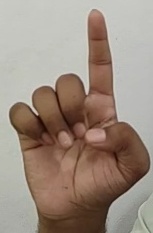
ASL sign: D